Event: Nepal Earthquake
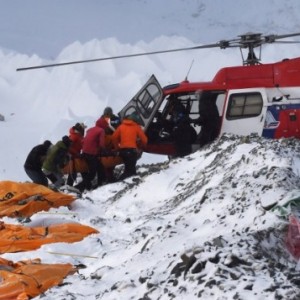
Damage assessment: damage